Porky's (video game)

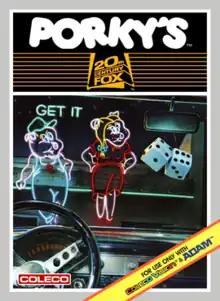

Porky's is an action game released for the Atari 2600 in 1983 by 20th Century Fox. It is based on the 1981 comedy film. A version for Atari 8-bit computers was published on cartridge by Romox.